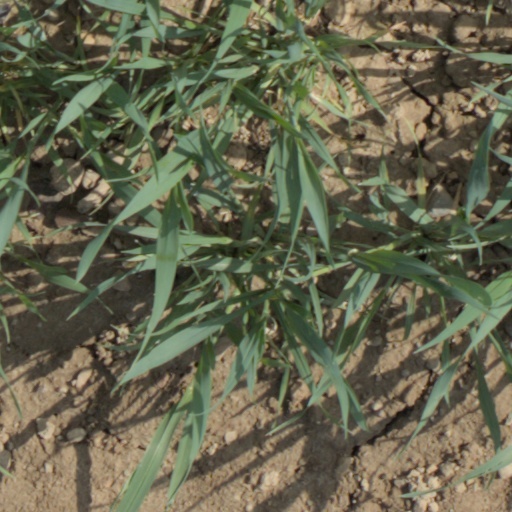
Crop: wheat